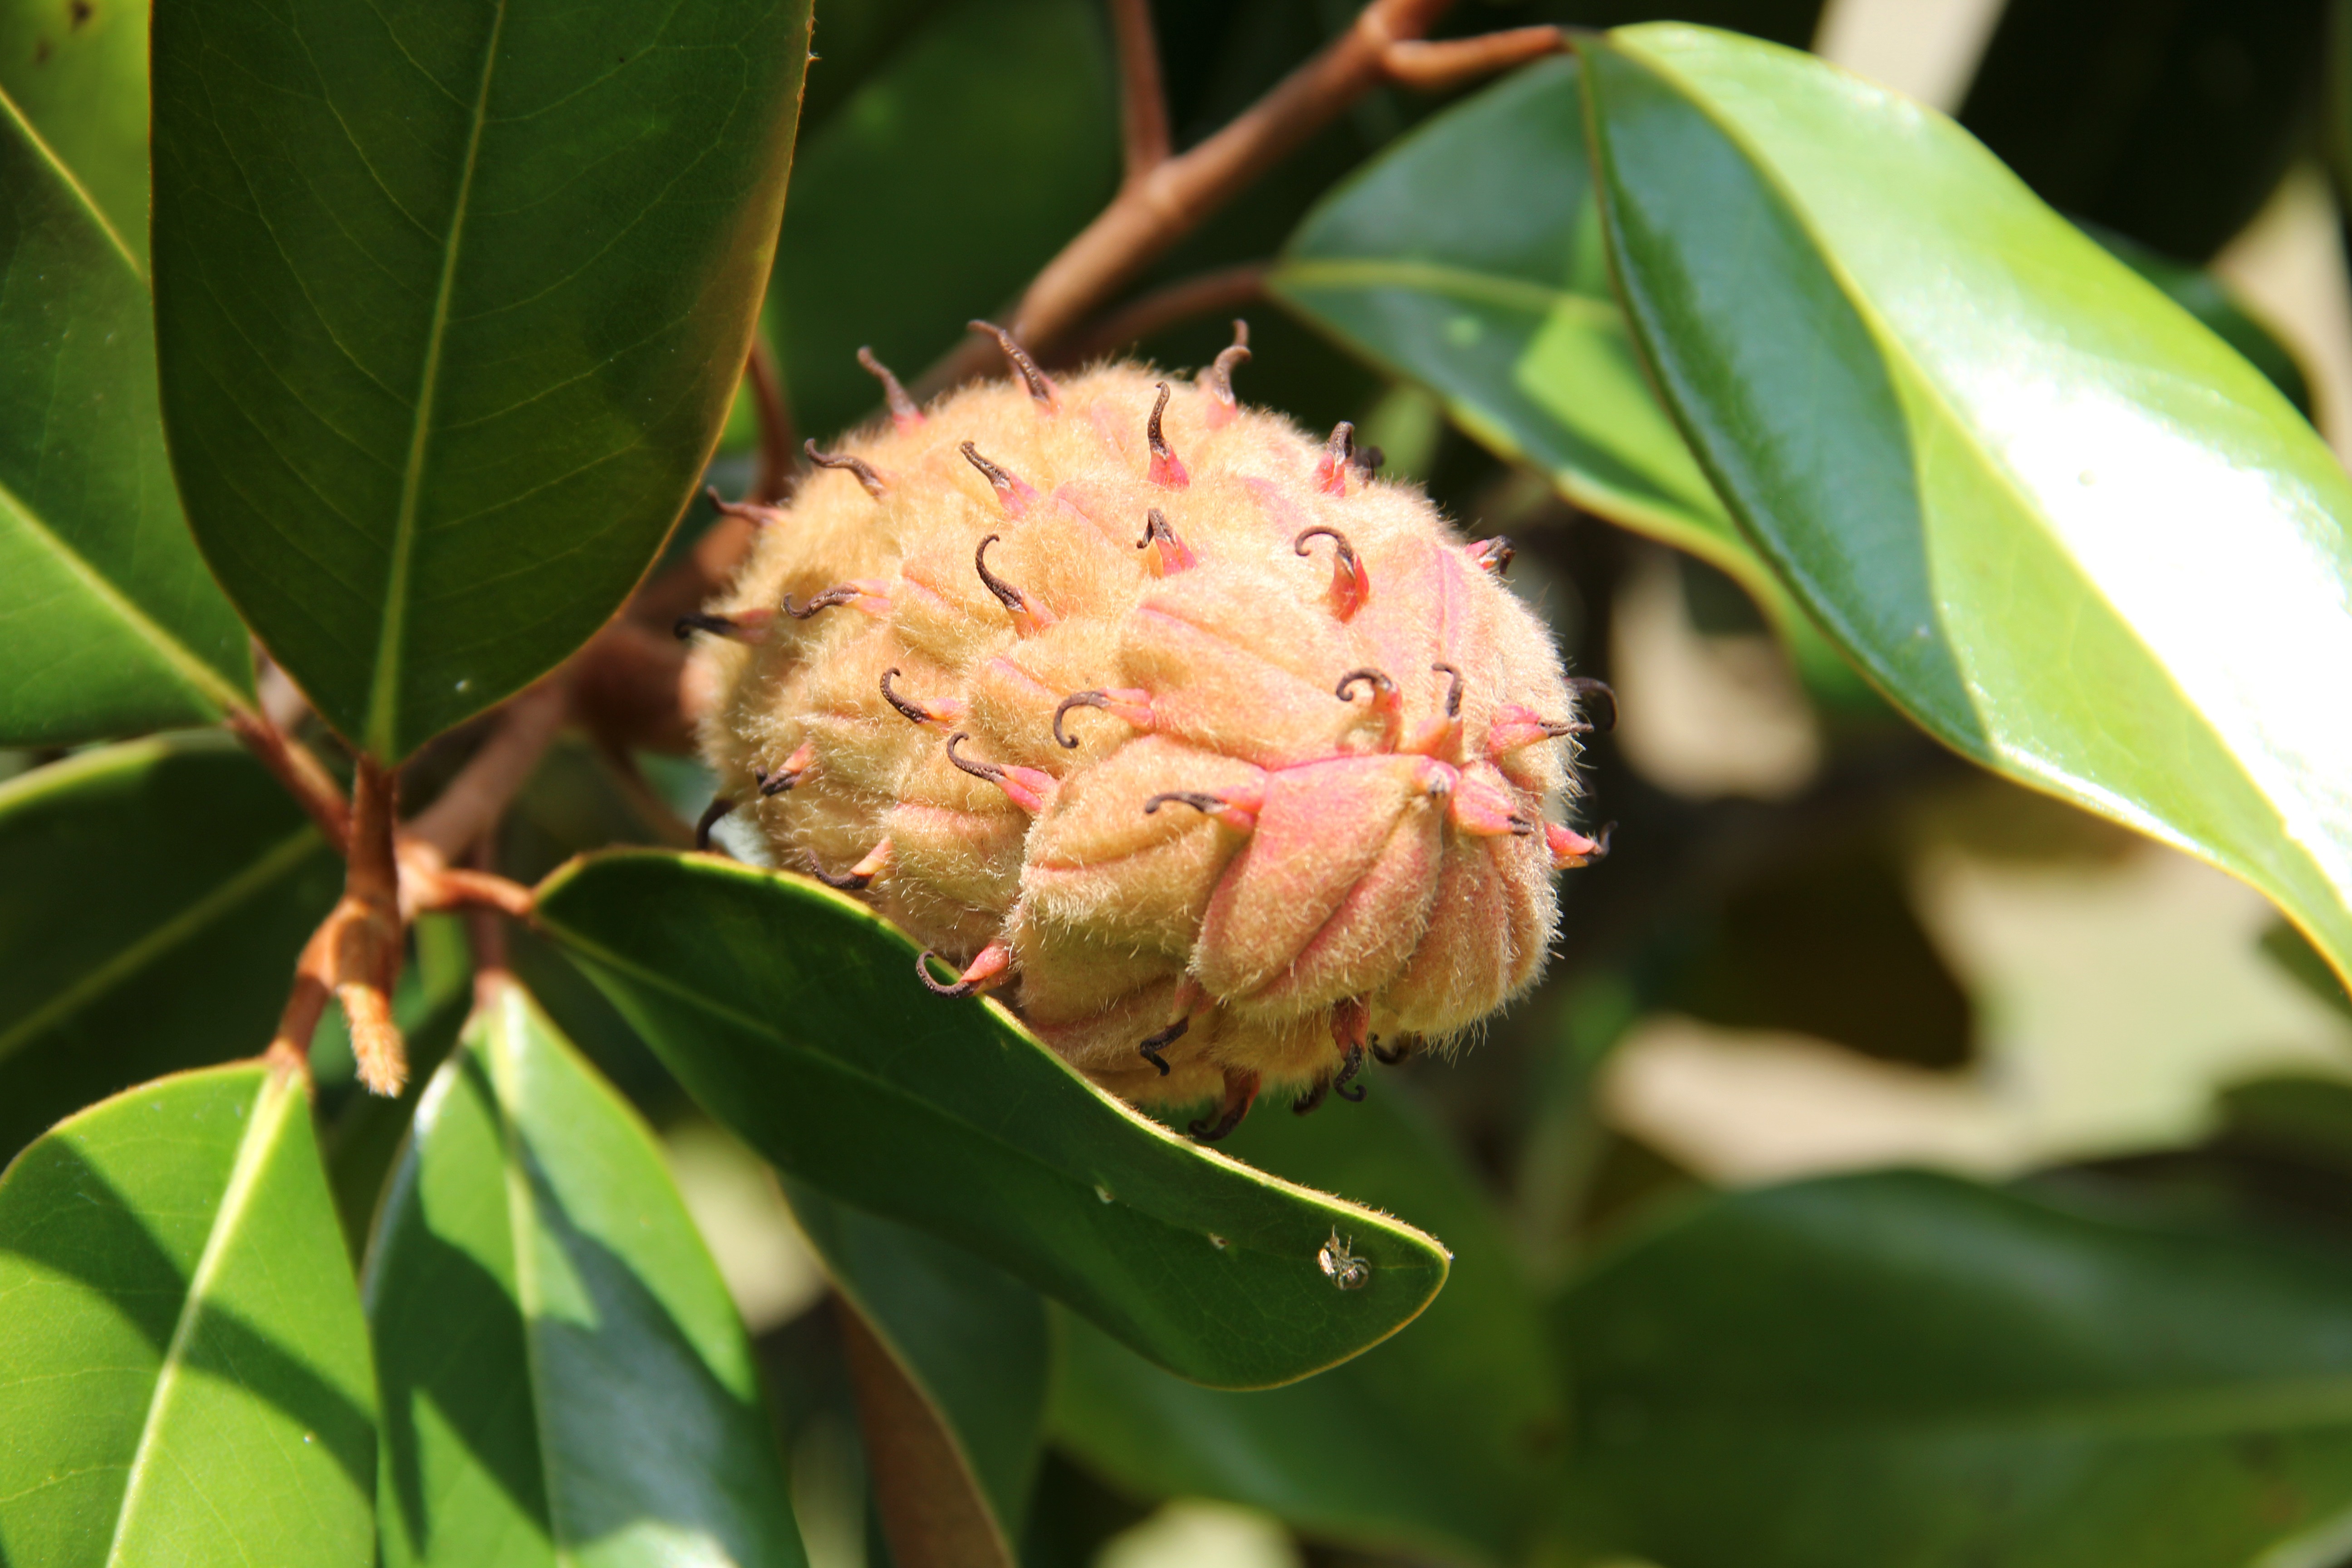
tree, outdoor, branch, blossom, growth, plant, leaf, flower, rustic, wild, foliage, produce, evergreen, botany, flora, season, flowers, leaves, seeds, south, seasons, shrub, horticulture, reproduction, flowering plant, woody plant, land plant, magnolia cone